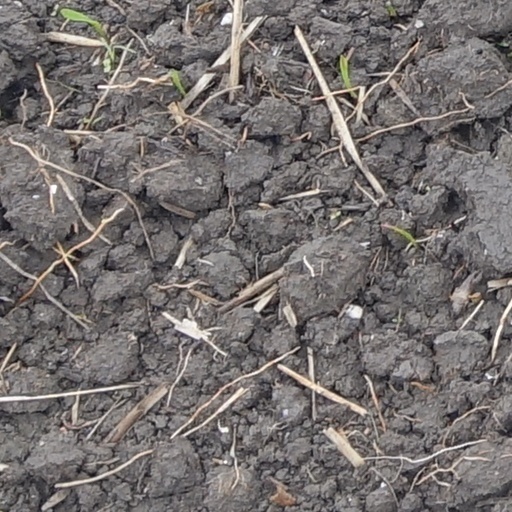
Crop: wheat